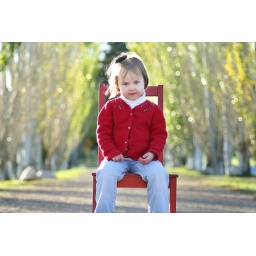
girl in the red chair